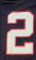
Number: 2